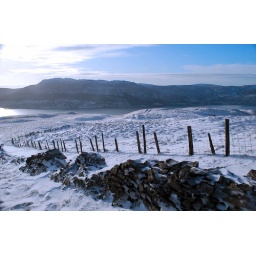
Boundary wall and fence on Slieve Meen in the Mournes with Carlingford Lough and Slieve Foye, in the Cooley Mountains in the distance.